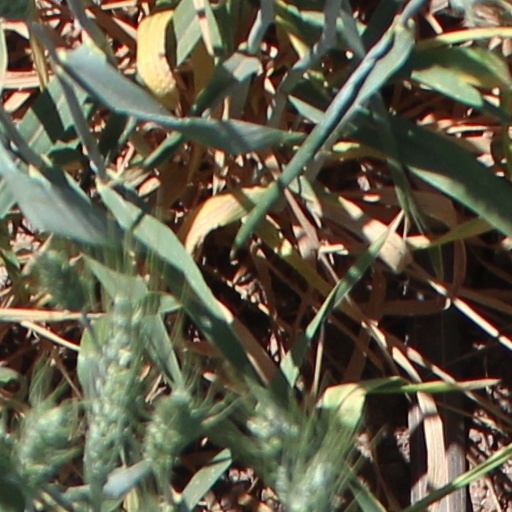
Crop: wheat